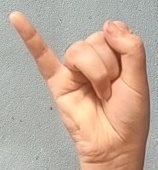
ASL sign: J